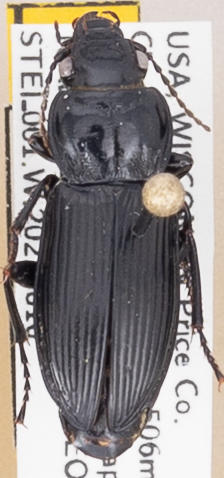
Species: Pterostichus melanarius melanarius
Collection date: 2021-08-10
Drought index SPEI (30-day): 1.19
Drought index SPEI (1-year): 0.212
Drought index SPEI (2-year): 1.546